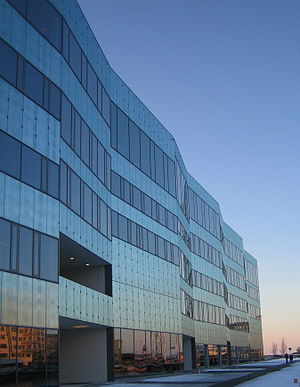
Malmø Universitet
I bygningen Orkanen ligger universitetets bibliotek.
Malmø Universitet er et svensk universitet beliggende i Malmø. Universitetet blev grundlagt i 1998, og er med sine omkring 24000 studerende og 1600 ansatte den 9. største uddannelsesinstitution i Sverige. Malmø Universitet har udvekslingsaftaler med mere end 240 universiteter fordelt i hele verden, og mere end en tredjedel af universitetets elever har en international baggrund. Uddannelserne på Malmø Universitet fokuserer blandt andet på migration, bæredygtighed, urbane studier samt moderne medier og teknologi. Uddannelserne indeholder ofte praktikophold og projektarbejde i tæt samarbejde med eksterne partnere. Kerstin Tham er universitetets rektor.